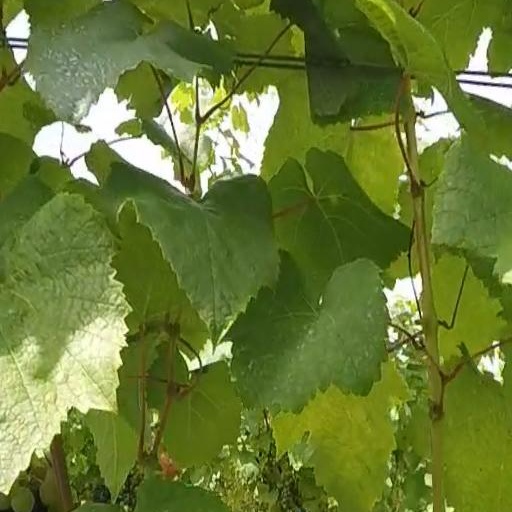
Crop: grape